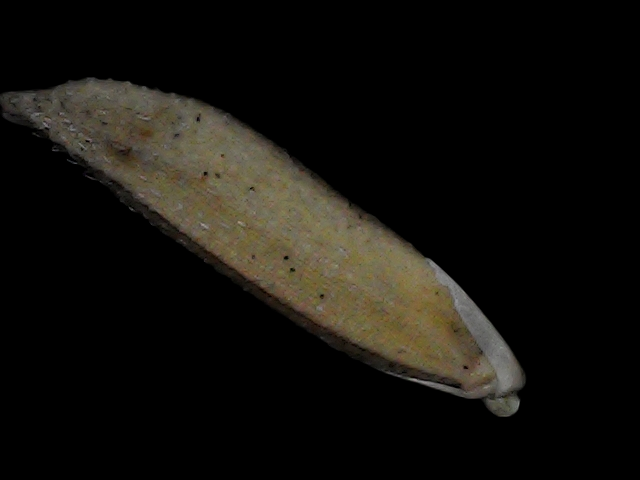
Rice variety: Bd87